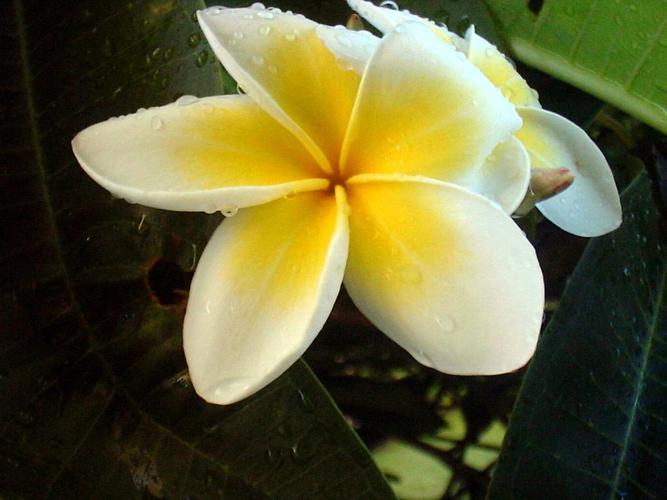
Label: frangipani